Hilde Lysiak

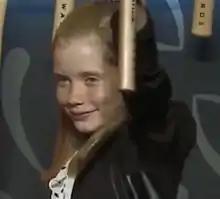
Lysiak in 2016

Hilde Kate Lysiak (born November 2, 2006) is an American journalist who published the Orange Street News, a local newspaper, in Selinsgrove, Pennsylvania from 2014 to 2019 and in Patagonia, Arizona from 2019 to 2020. She is the youngest member of the Society of Professional Journalists. She has a book series with Scholastic and a TV mystery series inspired by her life, titled "Home Before Dark", premiered on Apple TV+ in April 2020, with Brooklynn Prince playing Lysiak. Lysiak was awarded a Junior Zenger Award for Press Freedom in 2019, given to a journalist who fights for freedom of the press and the people's right to know.